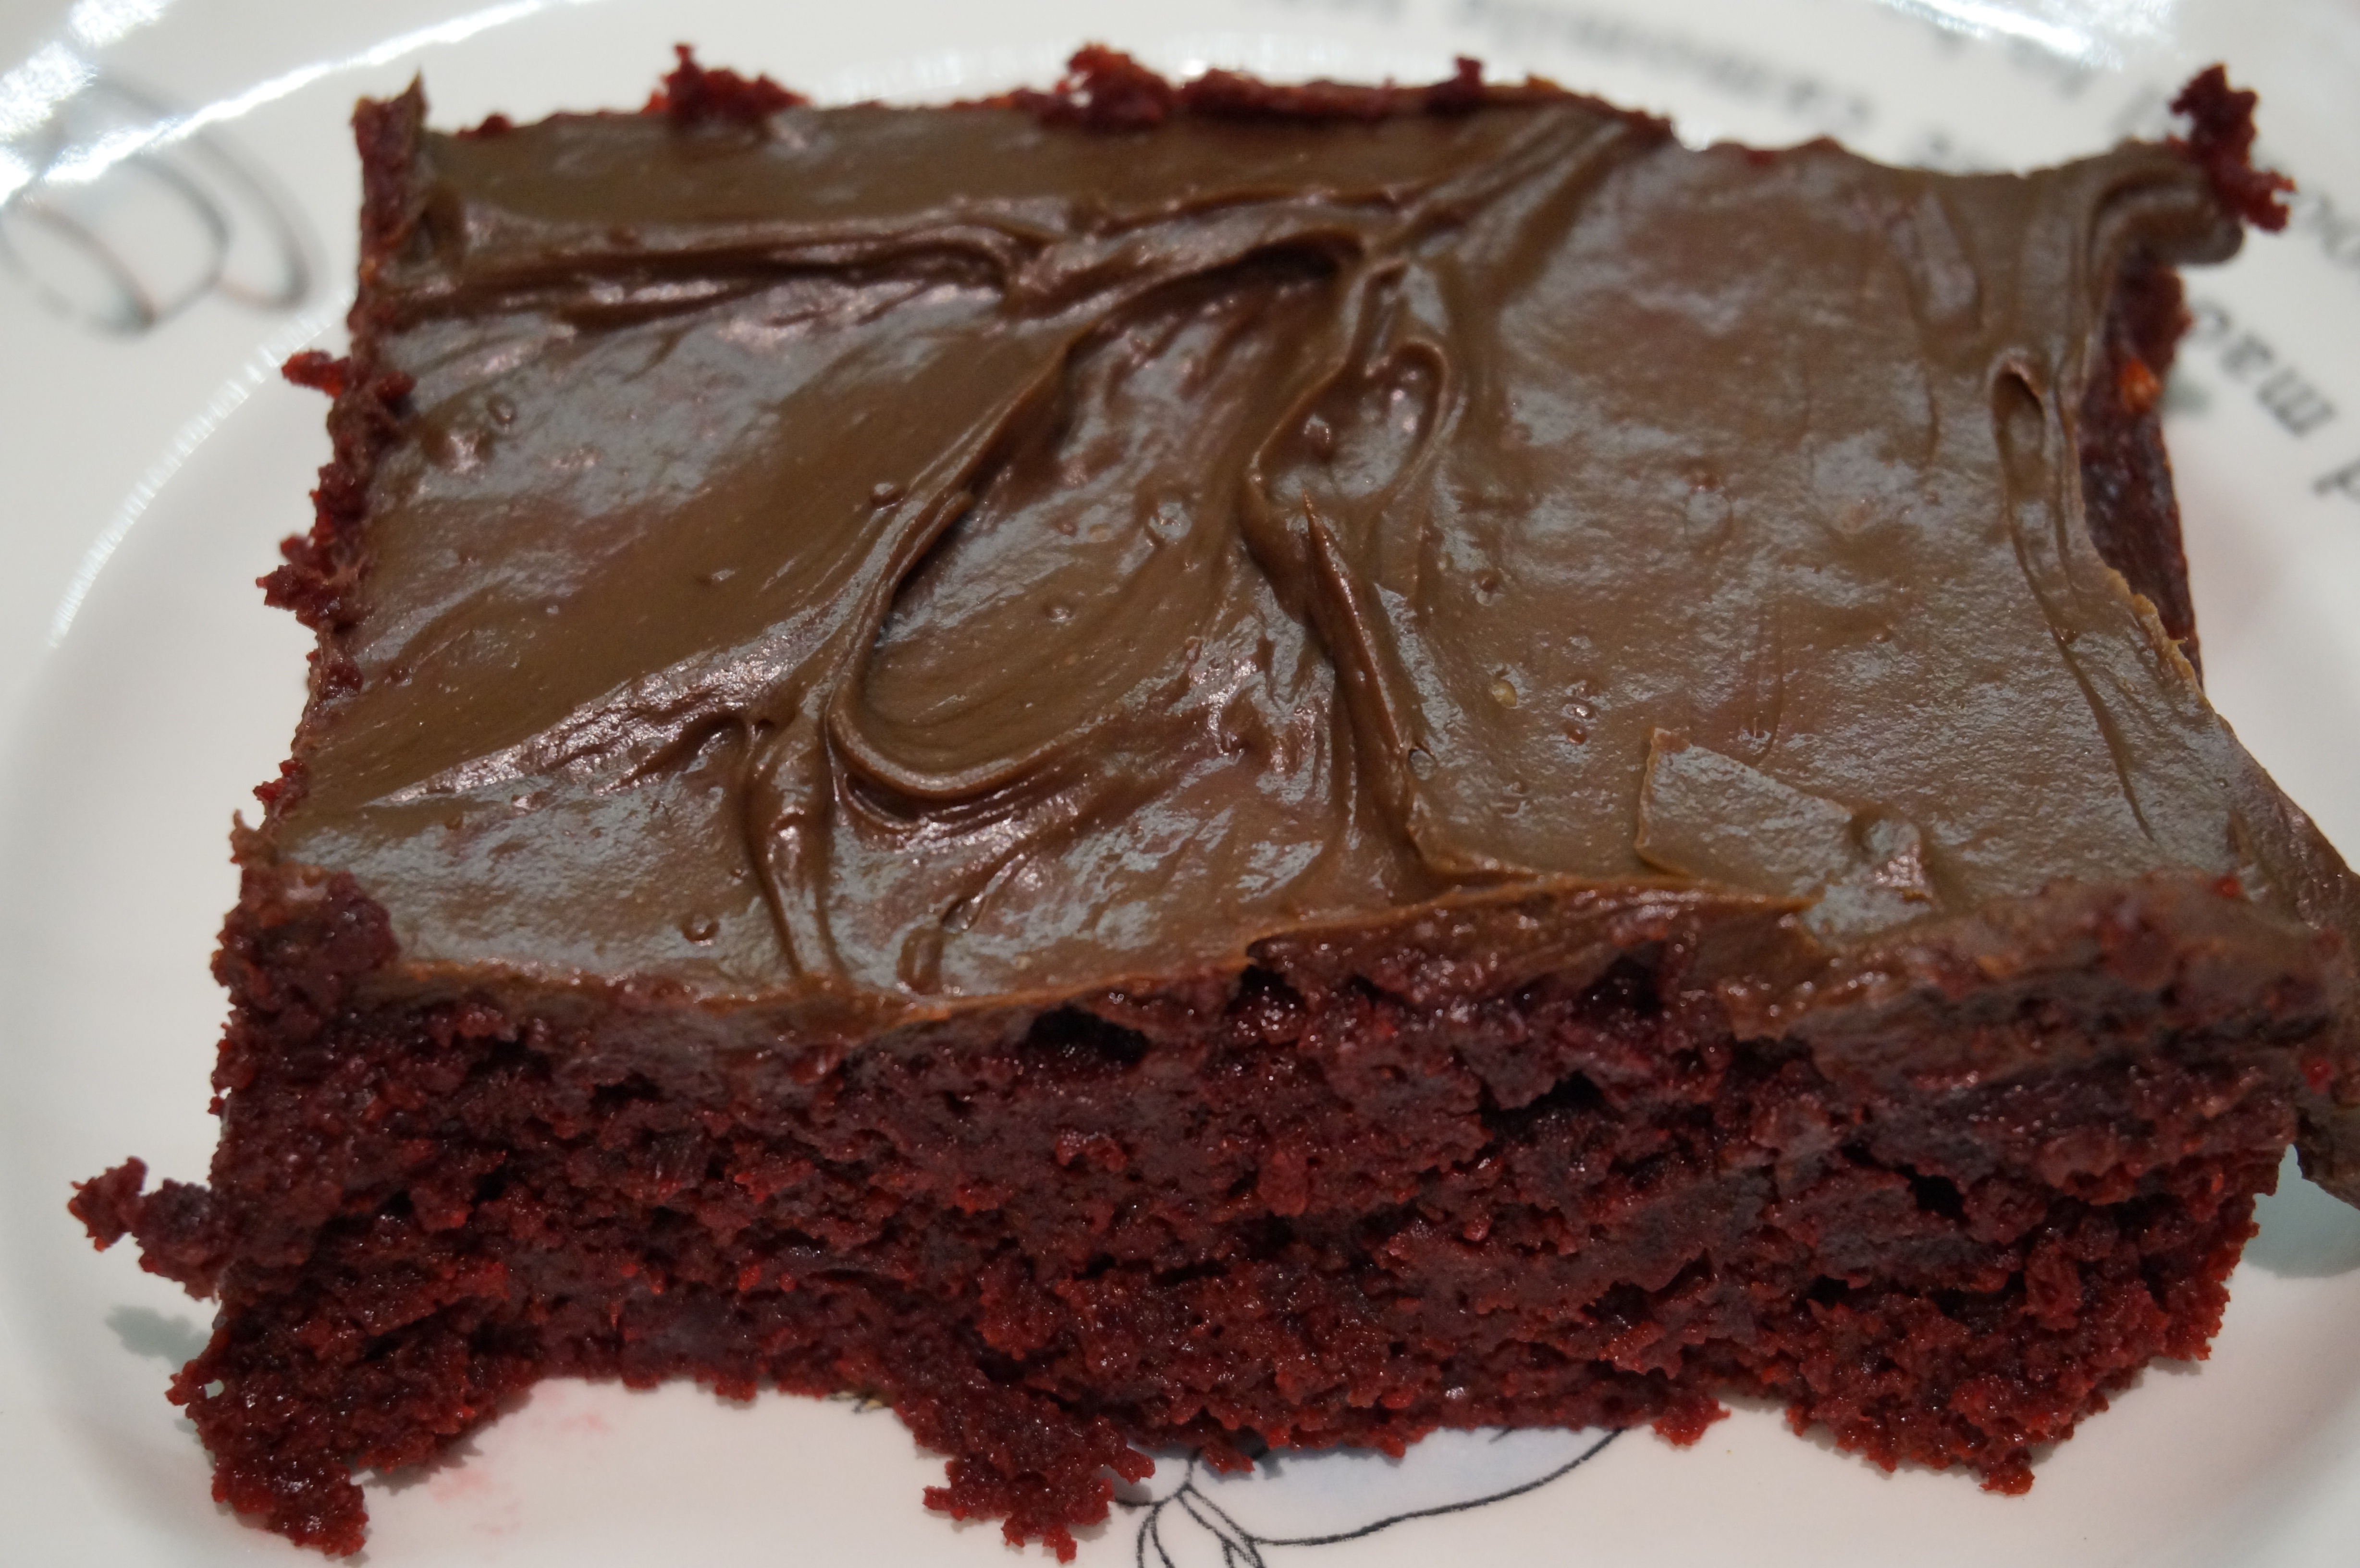
dish, food, produce, chocolate, dessert, cake, fudge, chocolate cake, icing, baked goods, torte, buttercream, ganache, chocolate brownie, sachertorte, flourless chocolate cake, german chocolate cake, torta caprese